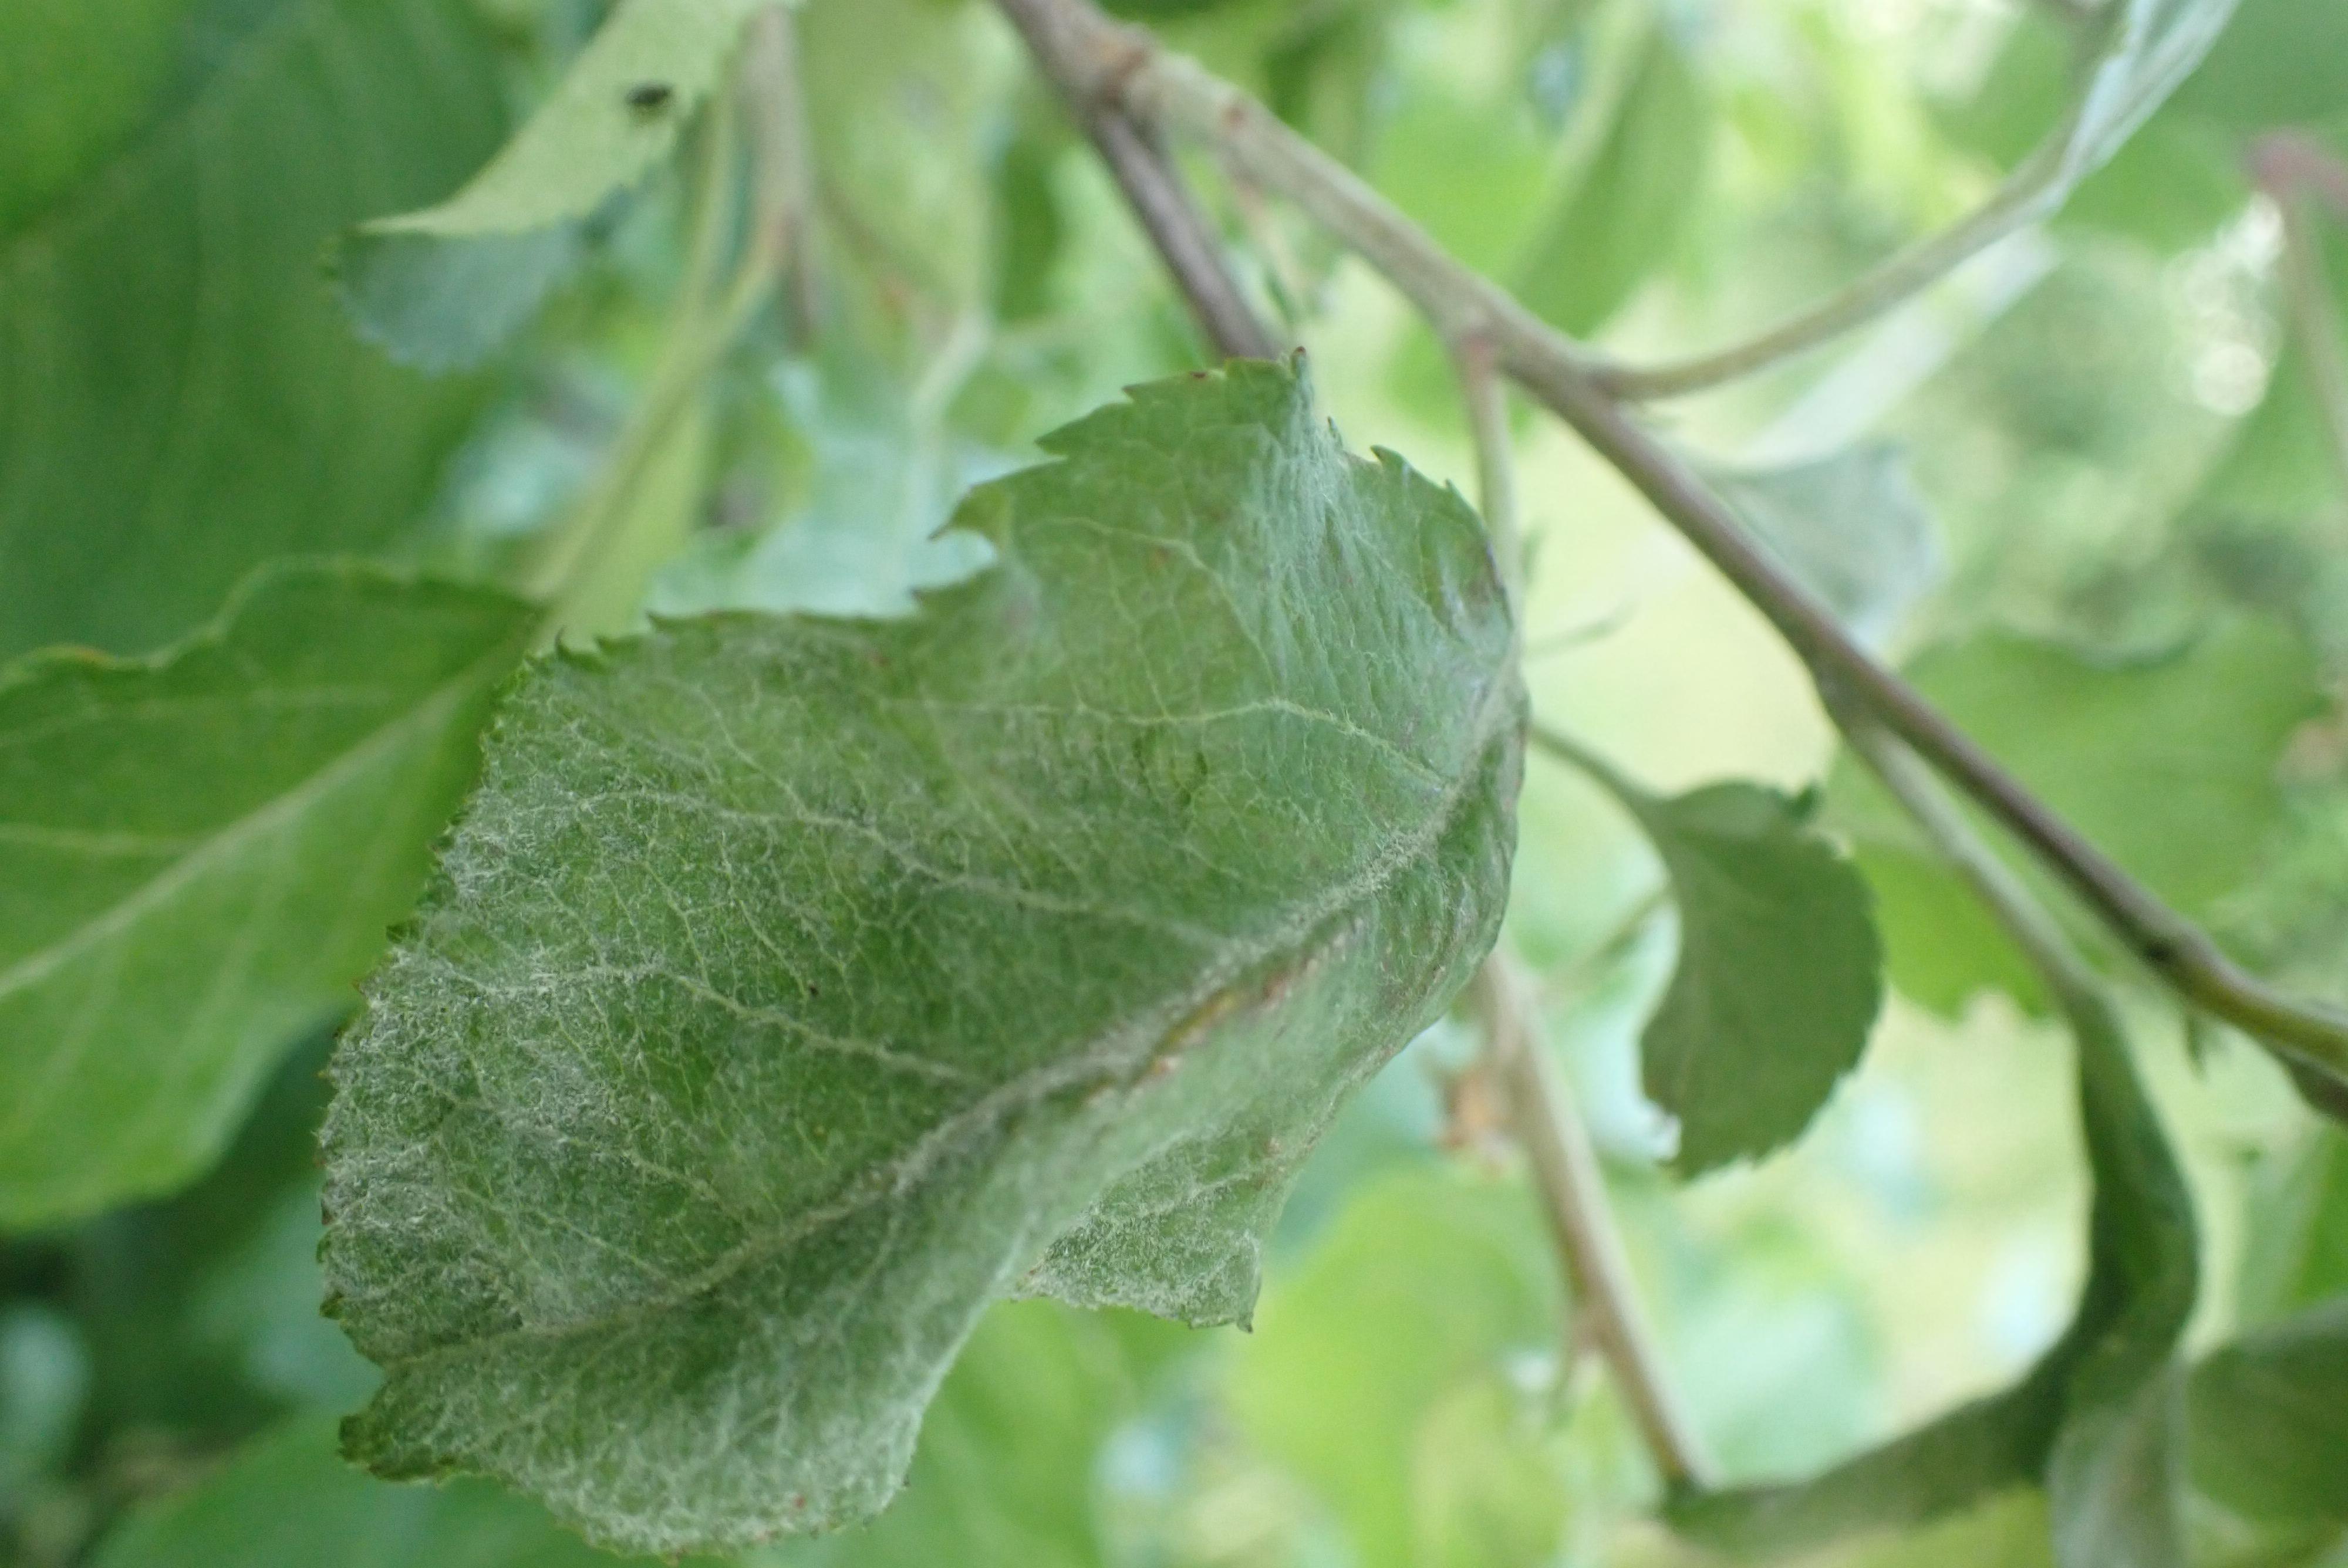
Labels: powdery_mildew